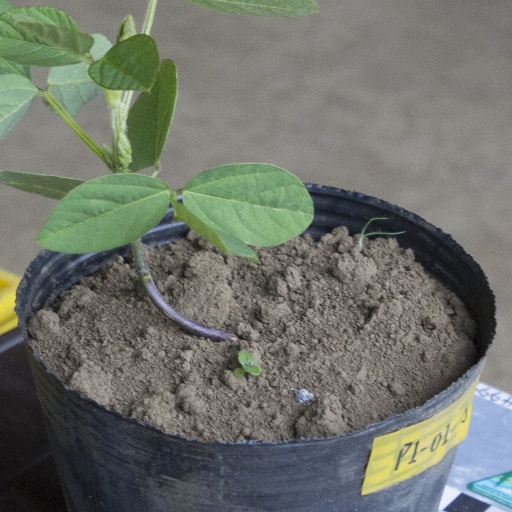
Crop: soybean